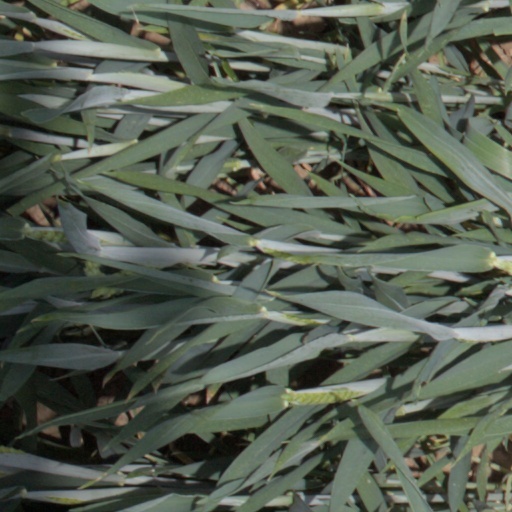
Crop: wheat